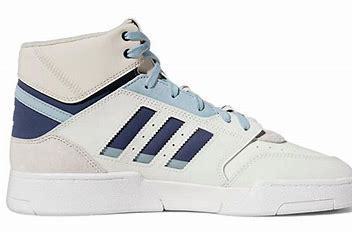
Brand: adidas
Model: Drop Step XL Skate